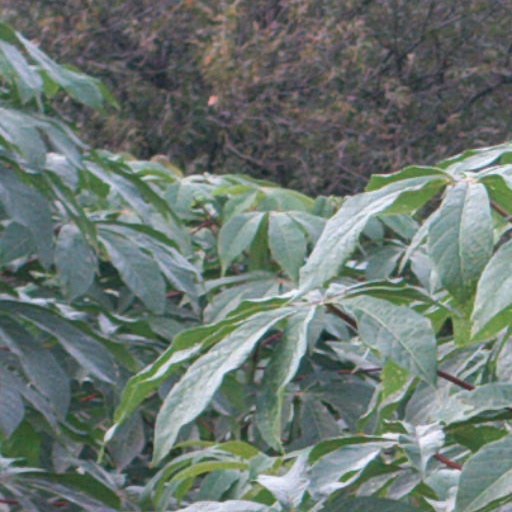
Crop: cassava